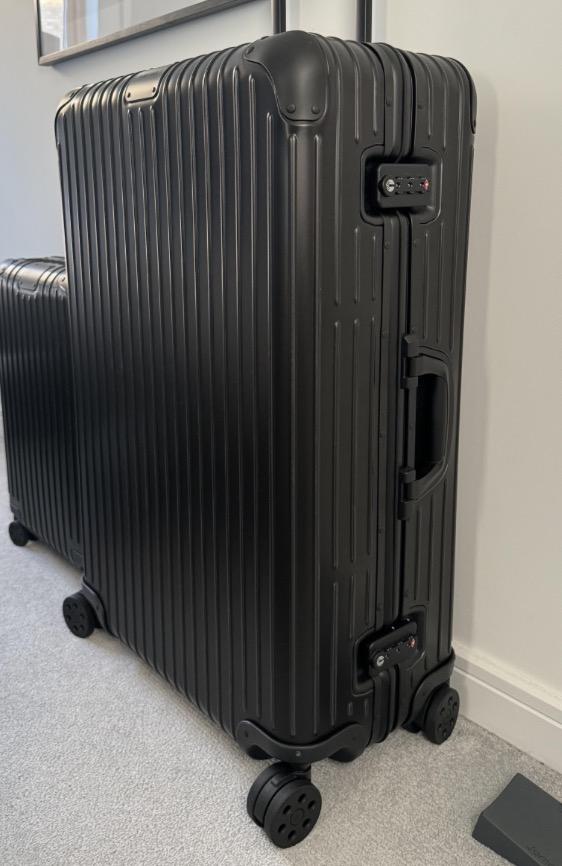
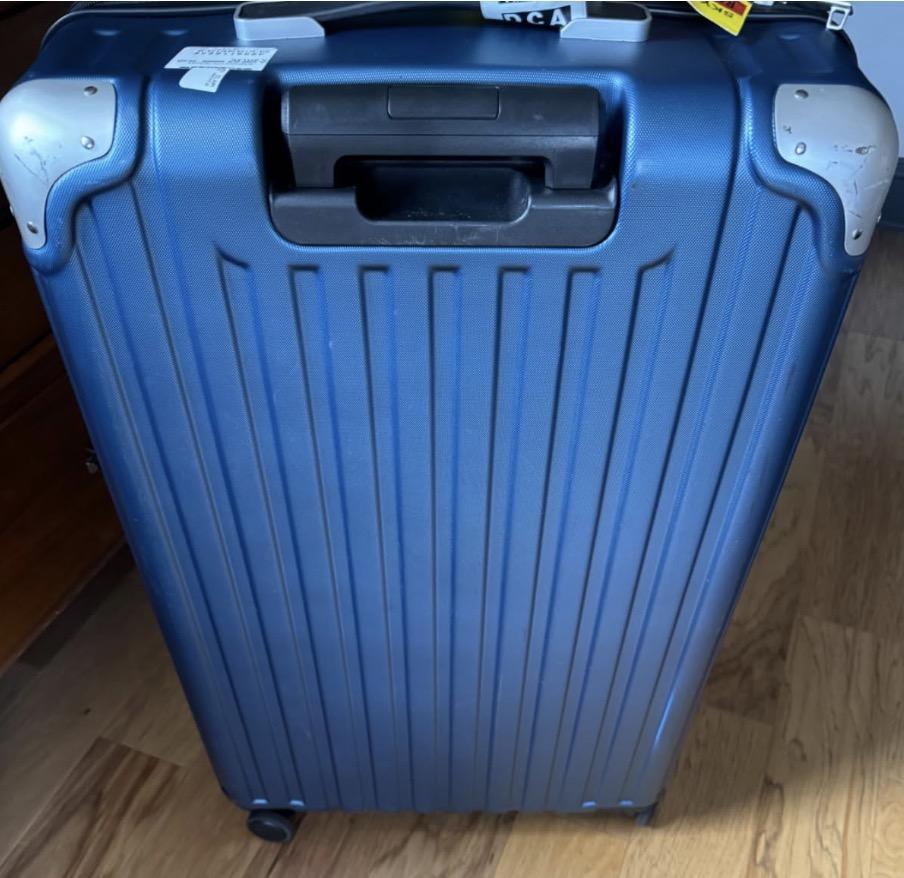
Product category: items_tea
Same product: no